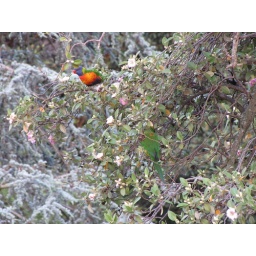
2 birds hiding in the tree